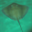
Label: ray